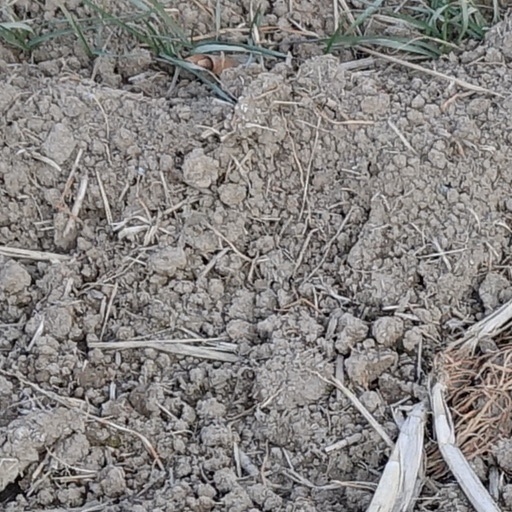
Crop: wheat